John Hinckley Jr.

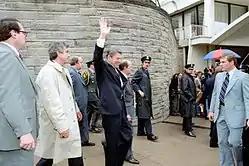
Ronald Reagan waves just before he is shot. From left are advance man Rick Ahearn; Jerry Parr, in a white trench coat, who pushed Reagan into the limousine; press secretary James Brady, who was seriously wounded by a gunshot to the head; Reagan; aide Michael Deaver; an unidentified policeman; policeman Thomas Delahanty, who was shot in the neck; and secret service agent Tim McCarthy, who was shot in the chest.

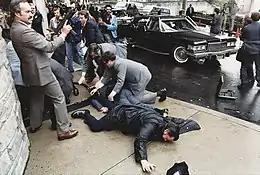
Brady and Delahanty lie wounded on the ground

Hinckley arrived in Washington DC on March 29, 1981, after travelling by Greyhound bus from Los Angeles. He spent the night in a hotel. The following morning, he read President Reagan's itinerary in a newspaper and discovered that later that day, Reagan was to be at the Hilton Hotel to address an AFL–CIO conference. Hinckley spent the morning composing a letter to Jodie Foster.